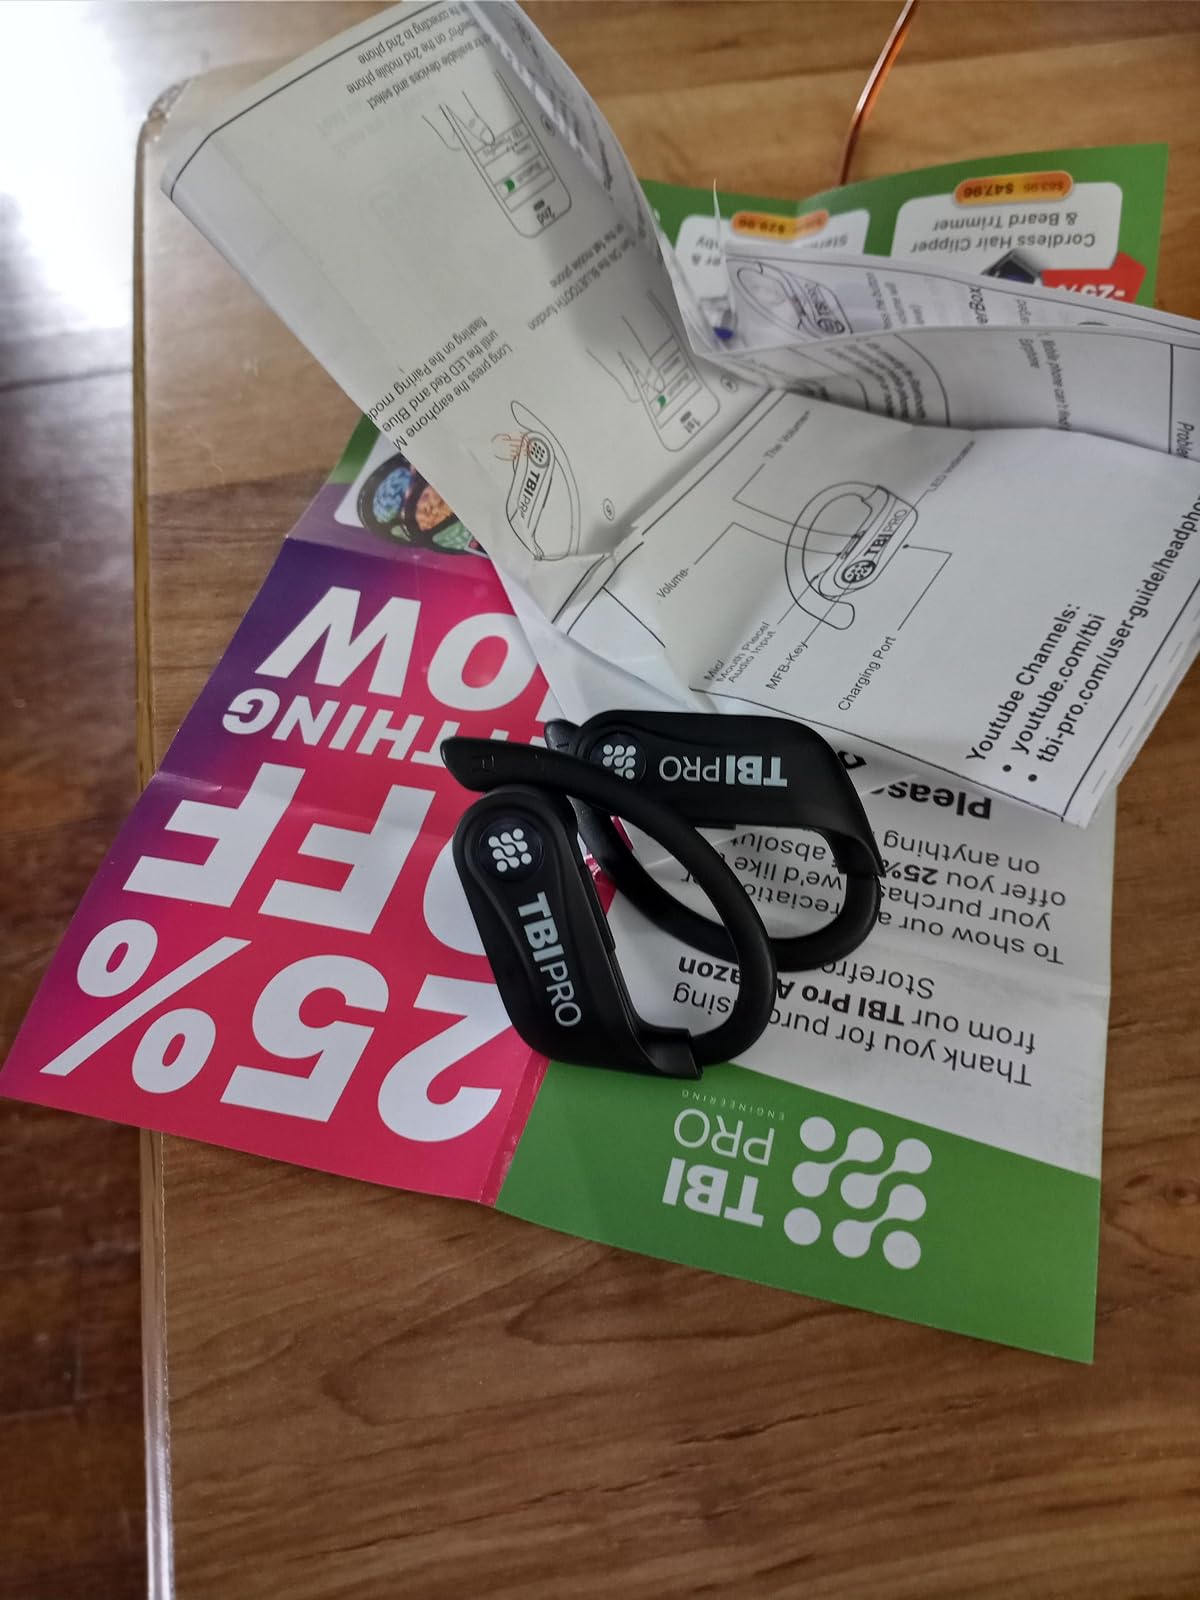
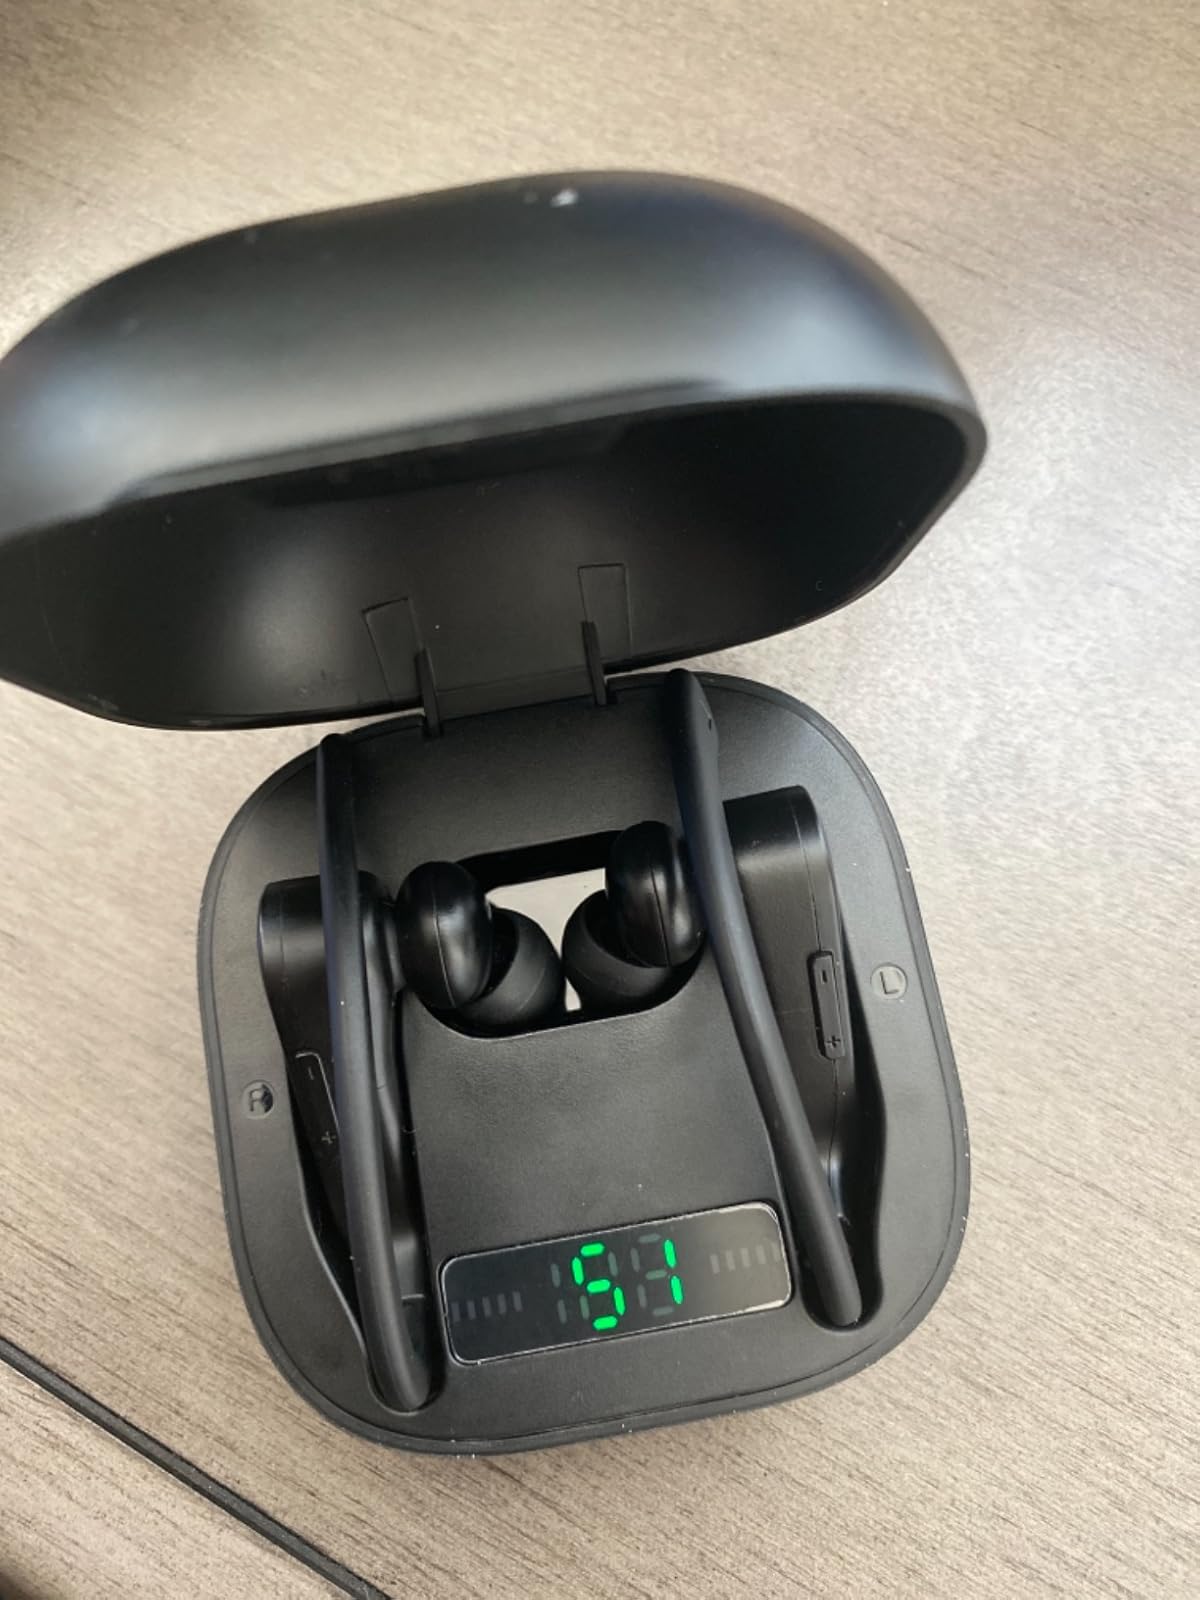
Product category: earbuds
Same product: yes